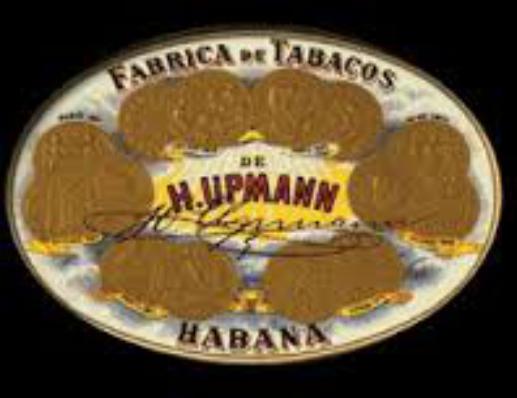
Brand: H. Upmann
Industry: Leisure